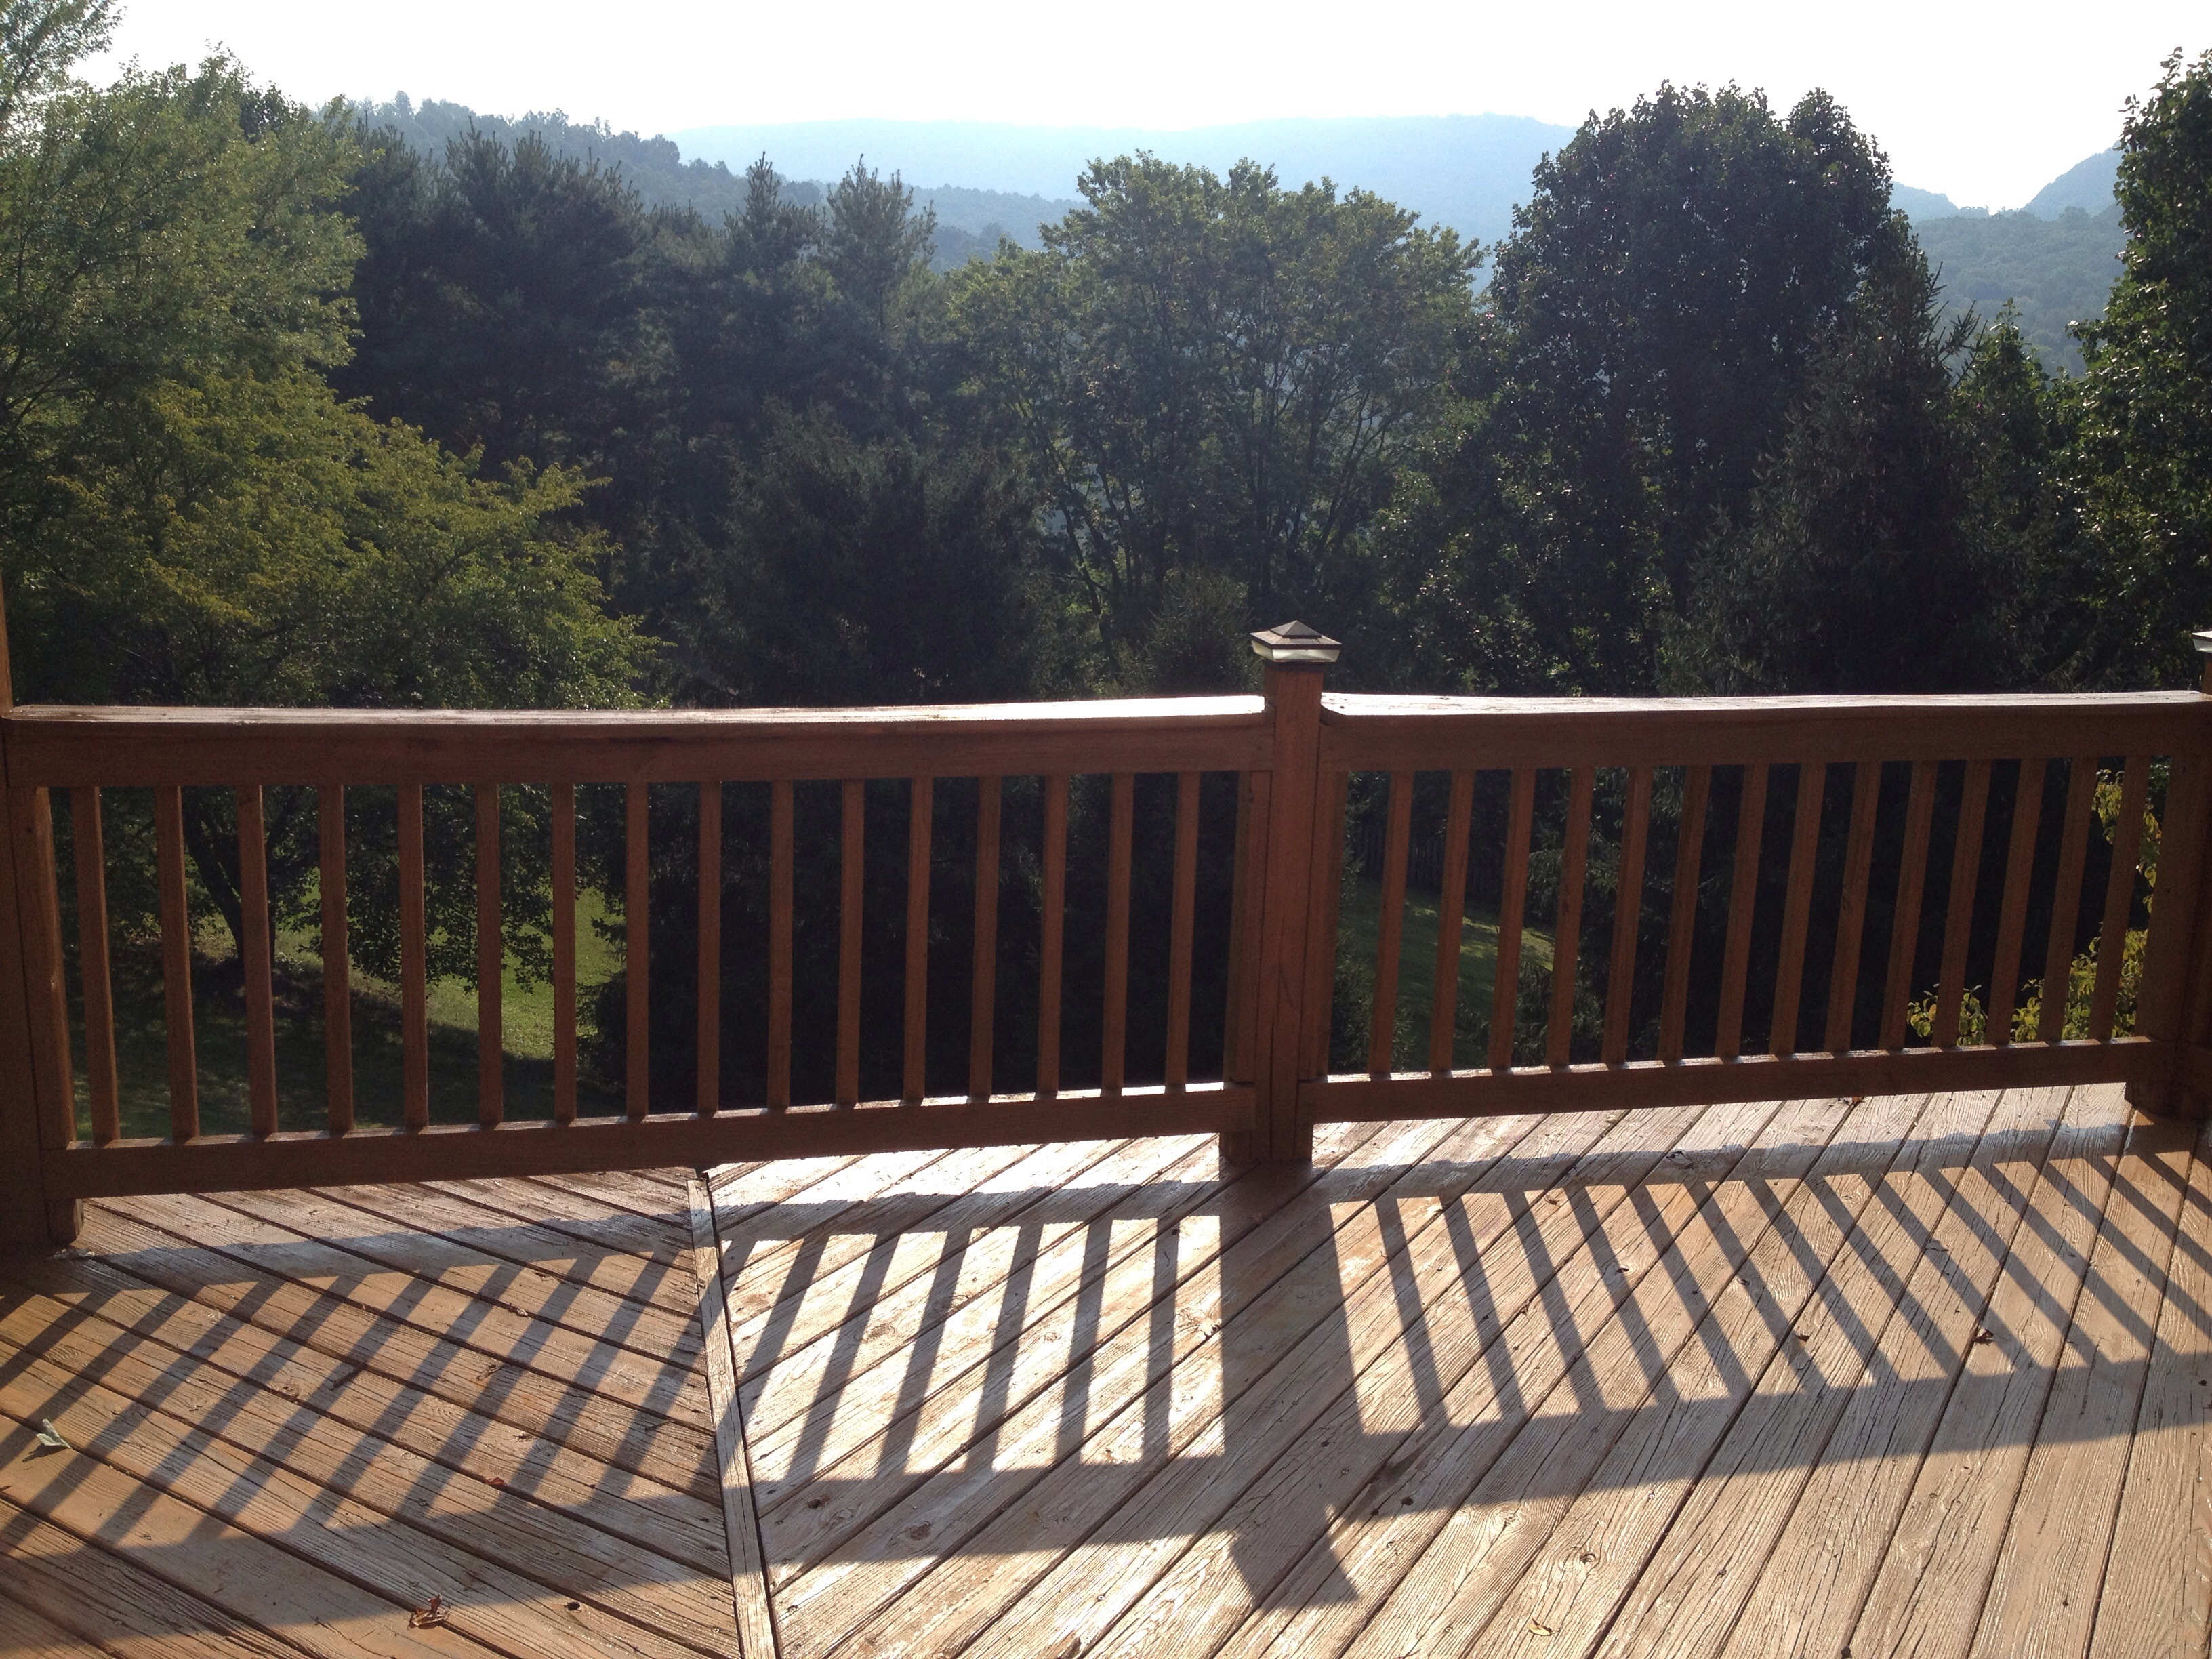
deck, wood, property, gate, real estate, outdoor structure